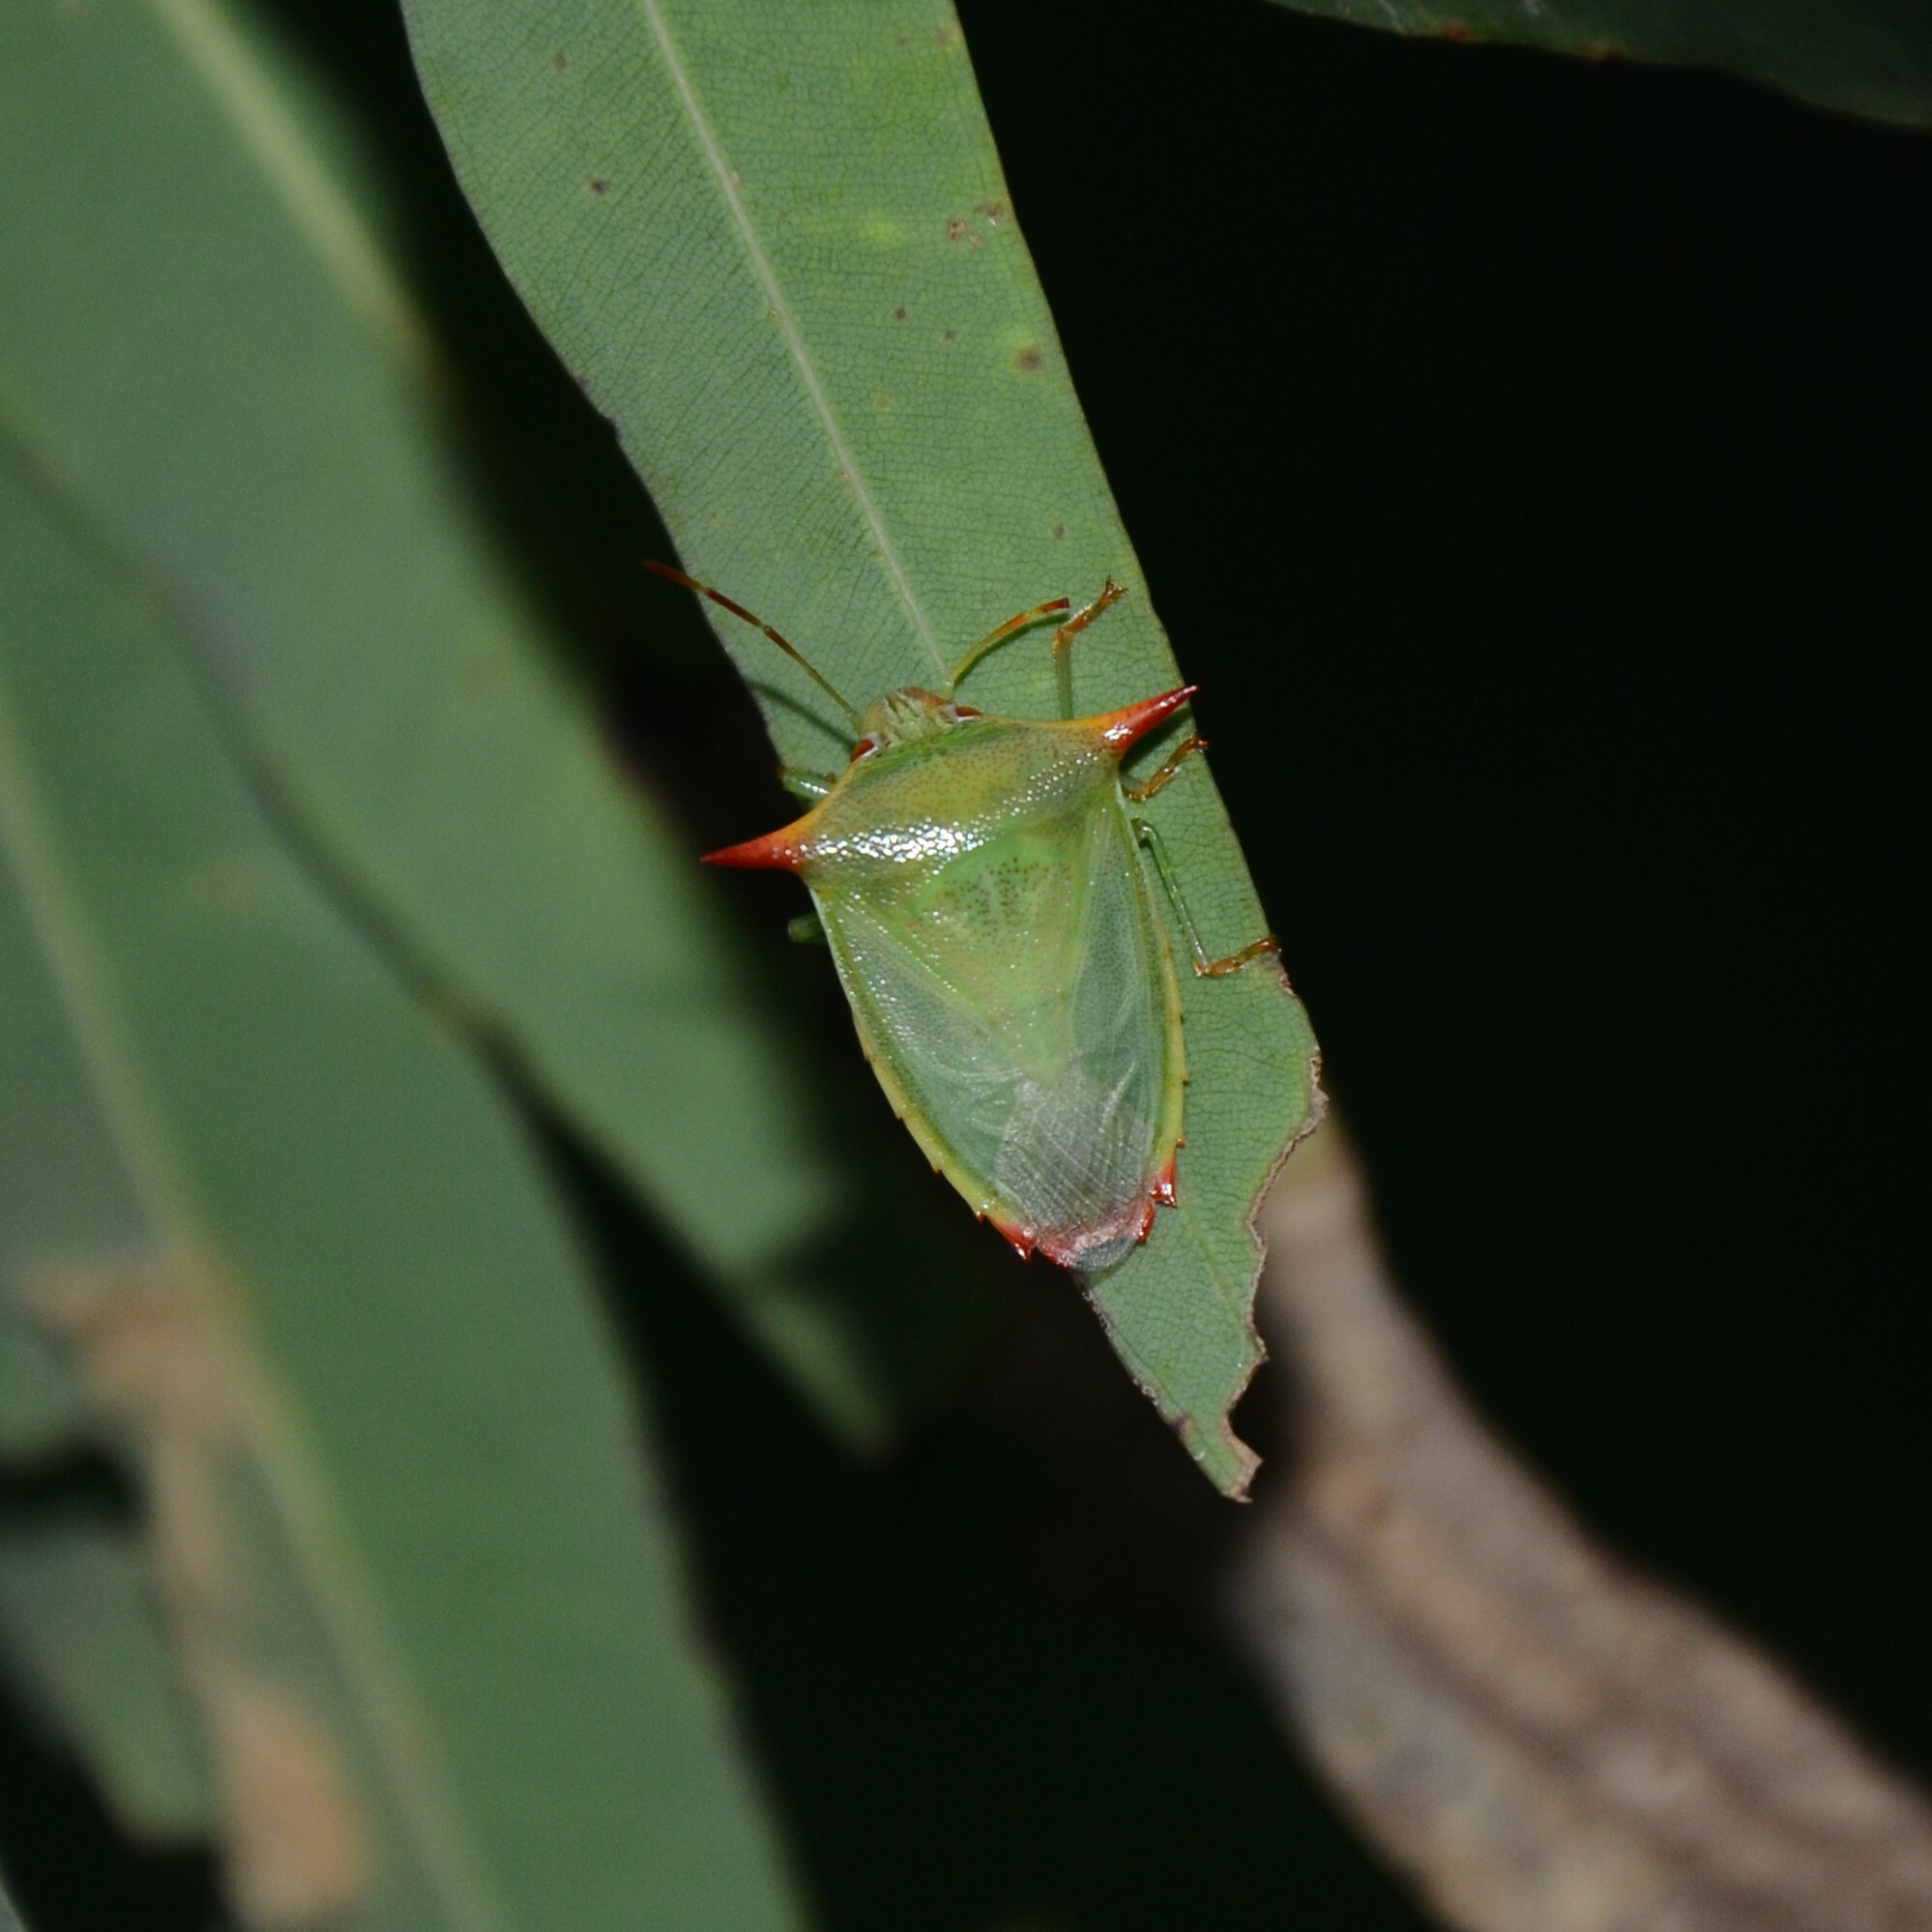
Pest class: stink_bug